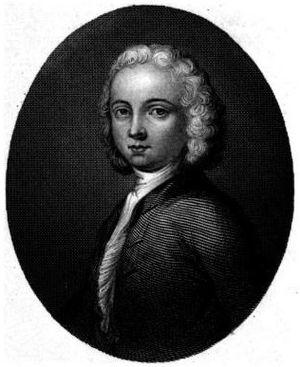
William Collins, né le 25 décembre 1721 à Chichester et mort le 12 juin 1759 dans la même ville, est un poète anglais.
Le Château d'Indolence, poème allégorique, écrit en imitation de Spenser est un poème de James Thomson paru en 1748.